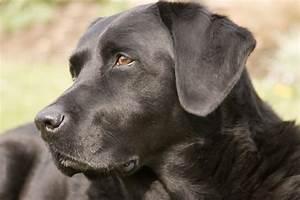
dog